Administrative divisions of the Tang dynasty

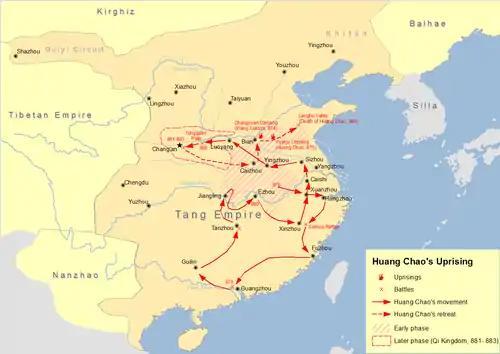
Map of Huang Chao Uprising in Tang dynasty.

While the Tang government remained firmly in control this system worked as designed. However, in the years leading up to and following the An Lushan rebellion, changes in military organization enabled regional powers along the frontier to challenge the authority of the central government. To suppress the revolting powers, the government set up regional commands not only in border provinces but throughout the drainage basin of the Yellow River. By the year 785 the empire had divided into roughly forty provinces or dào (道) and their governors allotted wider powers over subordinate prefectures and districts. The province became another level of administration between the weakened central government and the prefectural and district authorities.